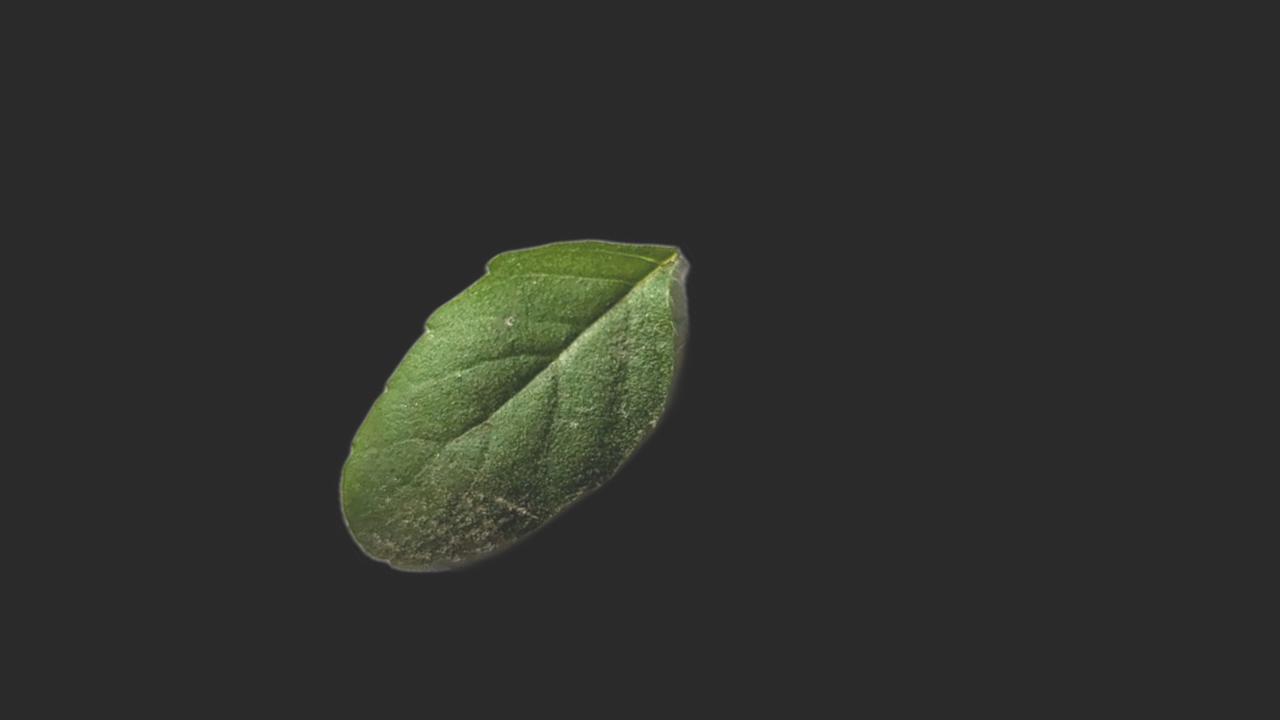
Plant: Tulsi